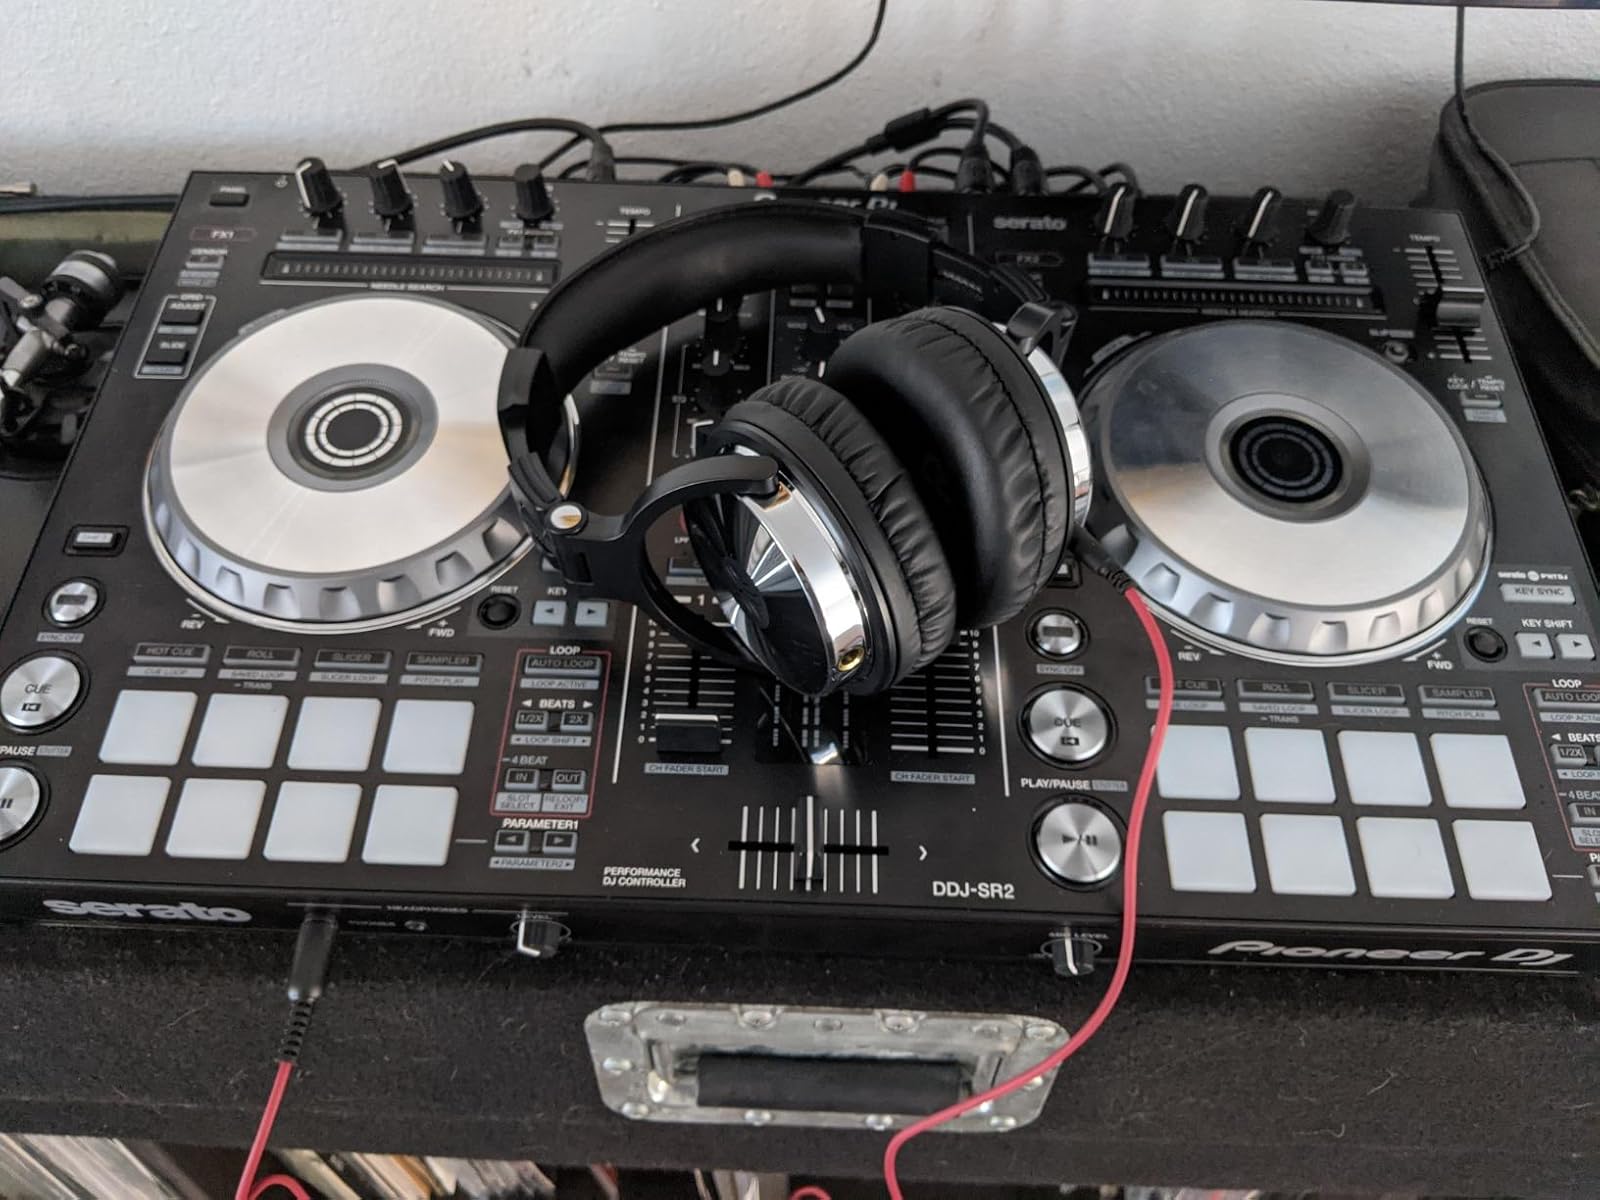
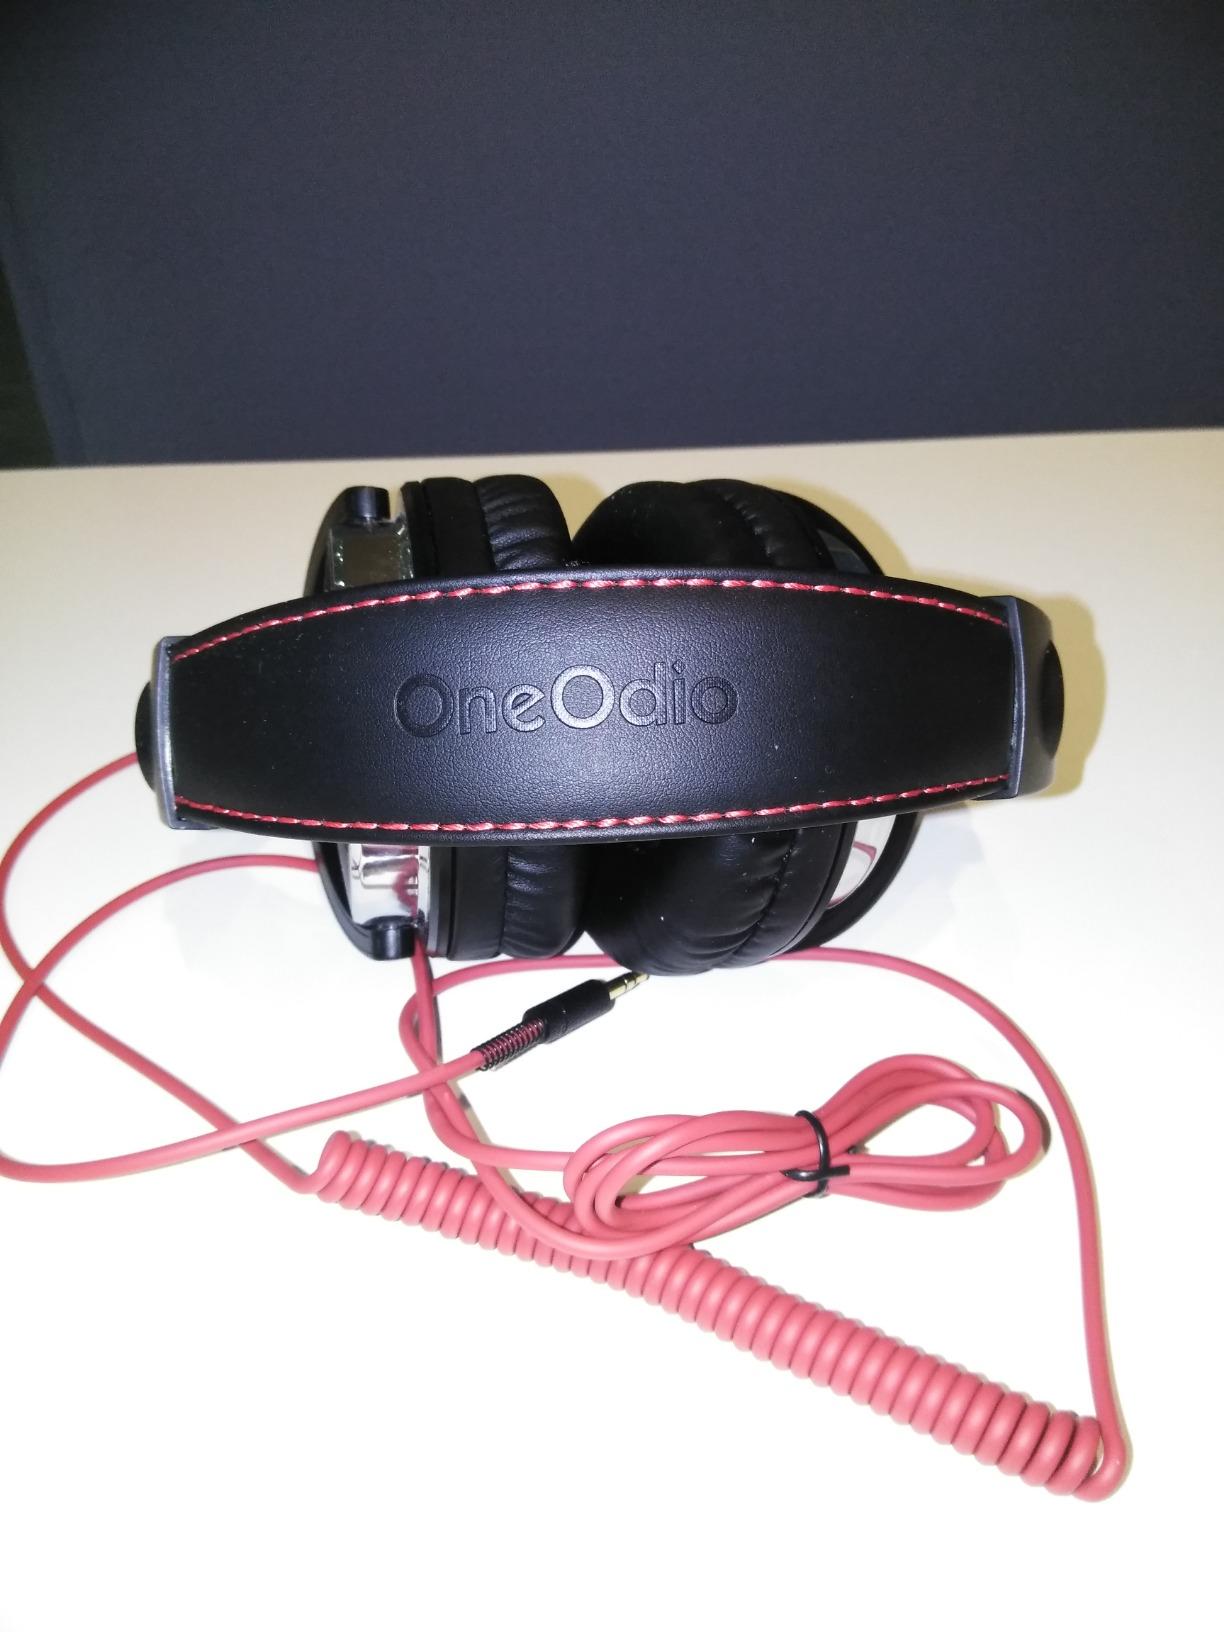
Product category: headphones
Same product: yes